Faʻaone

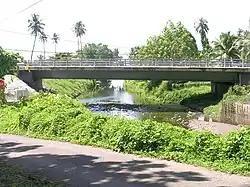
The Outuofai bridge in Fa'aone

Faaone is an associated commune located in the commune of Taiarapu-Est on the island of Tahiti, in French Polynesia.